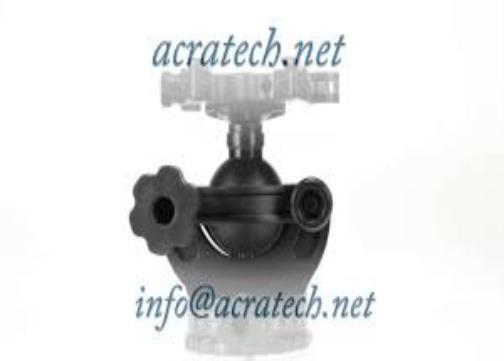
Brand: Acratech
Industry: Others